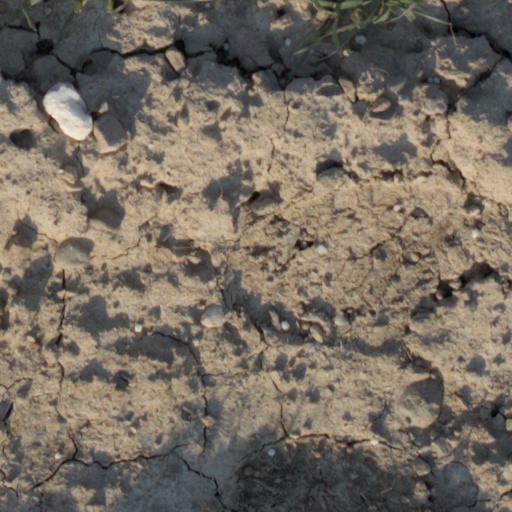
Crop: wheat